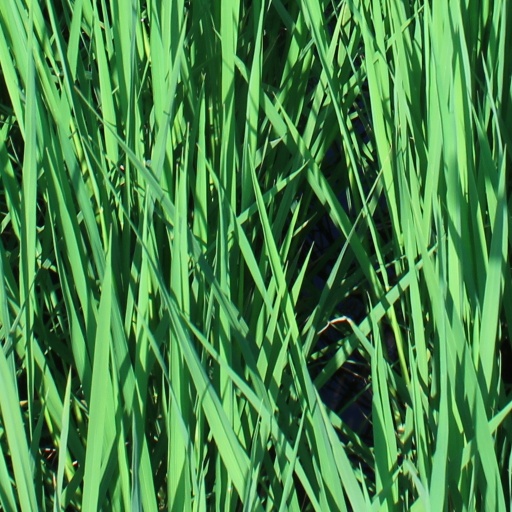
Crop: rice